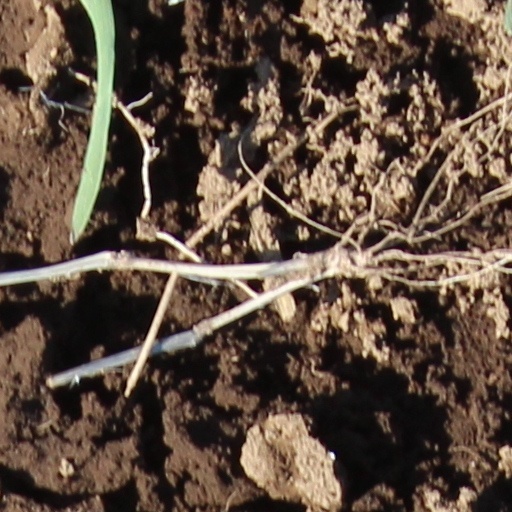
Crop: wheat